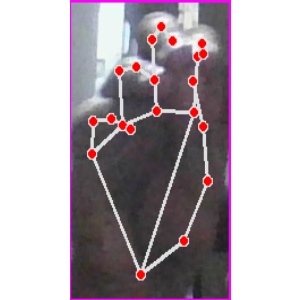
अक्षर: ङ